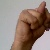
The image shows a hand gesture representing the letter 'N' in Indian Sign Language.